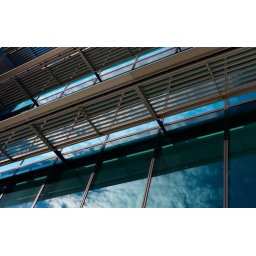
The window of a new building in Christchurch